Canterbury–Otago tussock grasslands

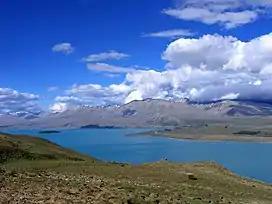
Lake Tekapo, in the Mackenzie Basin, is a reservoir surrounded by tussock grassland.

The Canterbury–Otago tussock grasslands is an ecoregion of the South Island, New Zealand, part of the wider tussock grasslands of New Zealand.